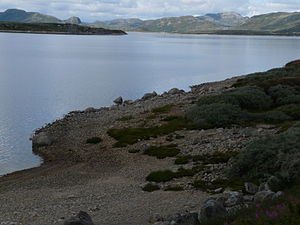
Kalhovdfjorden
Kalhovdfjorden
Kalhovdfjorden
Kalhovdfjorden er en sø der ligger i Tinn kommune i Vestfold og Telemark fylke i Norge. Søen er en del af Skiensvassdraget, og har sit udløb i elven Mår, som løber ned til Tinnsjå. Den har et areal på 20,39 km² og ligger 1.084 moh.